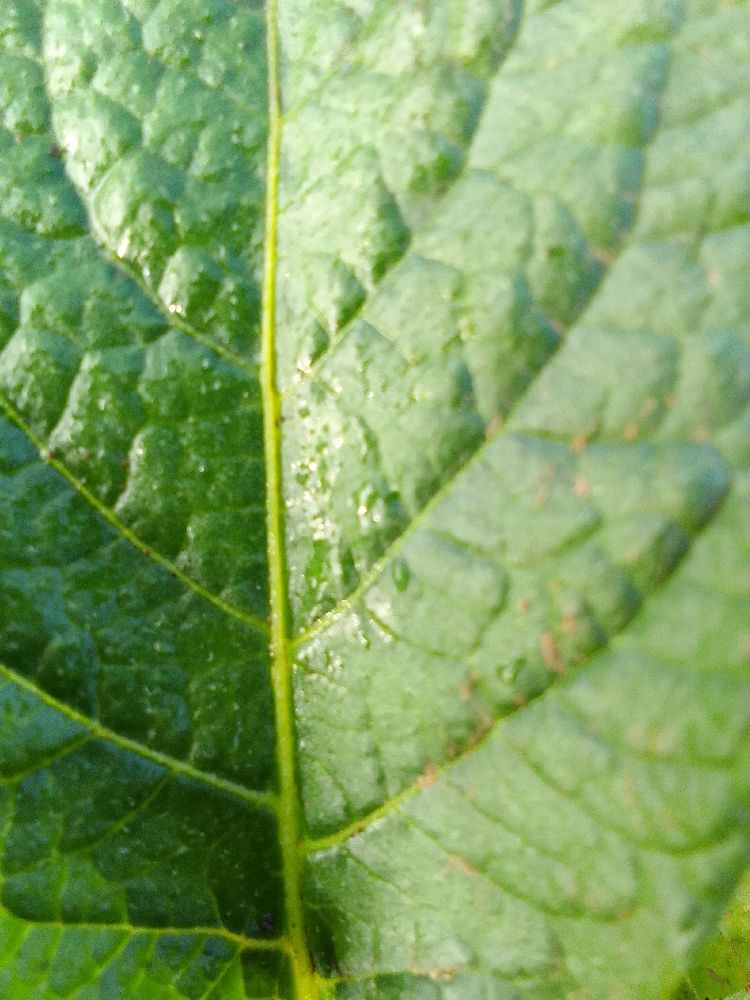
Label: Healthy